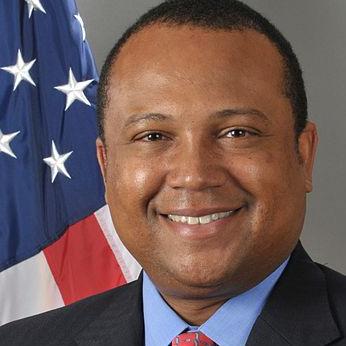
Age: 42